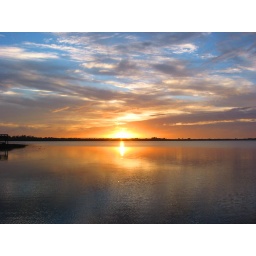
Nature's sparkling water during a sunrise on my lake in Florida.